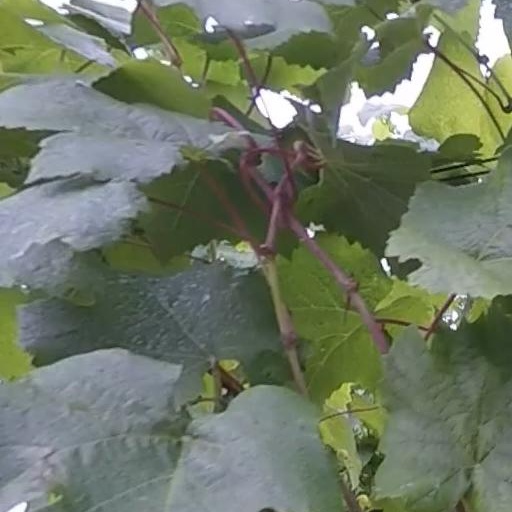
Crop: grape